Malo Quéméneur

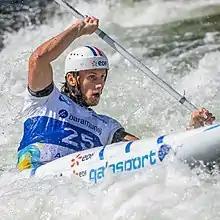
Malo Quéméneur performing at 2022 ICF Canoe Slalom World Championships in Augsburg, Germany

Malo Quéméneur (born 1998) is a French slalom canoeist who has competed at the international level since 2015.